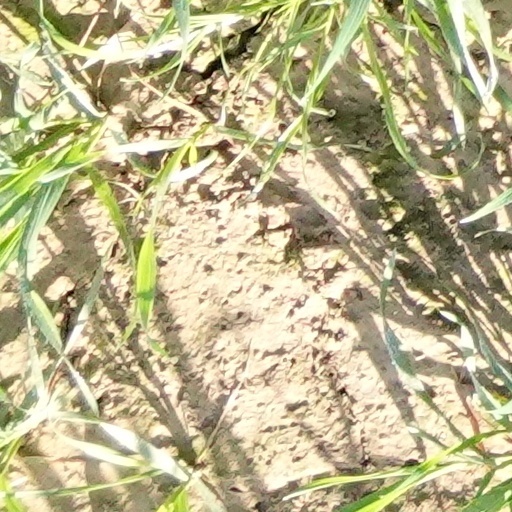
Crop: wheat